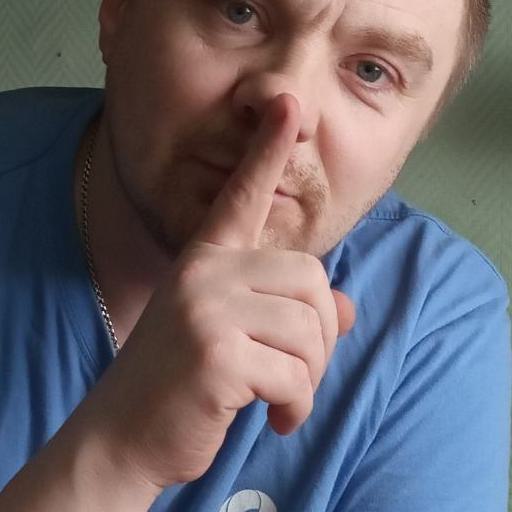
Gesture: mute